Seattle General Strike

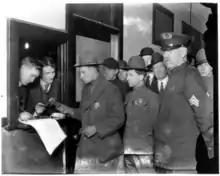

The international offices of some of the unions and the national leadership of the AFL began to exert pressure on the General Strike Committee and individual unions to end the strike. Some locals gave in to this pressure and returned to work. The executive committee of the General Strike Committee, pressured by the AFL and international labor organizations, proposed ending the general strike at midnight on February 8, but their recommendation was voted down by the General Strike Committee. On February 8, some streetcar operators returned to work and restored some critical city transportation services. Seattle's main department store reopened as well. Then teamsters and newsboys returned to work. On February 10, the General Strike Committee voted to end the general strike on February 11 and by noon on that day it was over. It stated its reasons: "Pressure from international officers of unions, from executive committees of unions, from the 'leaders' in the labor movement, even from those very leaders who are still called 'Bolsheviki' by the undiscriminating press. And, added to all these, the pressure upon the workers themselves, not of the loss of their own jobs, but of living in a city so tightly closed."